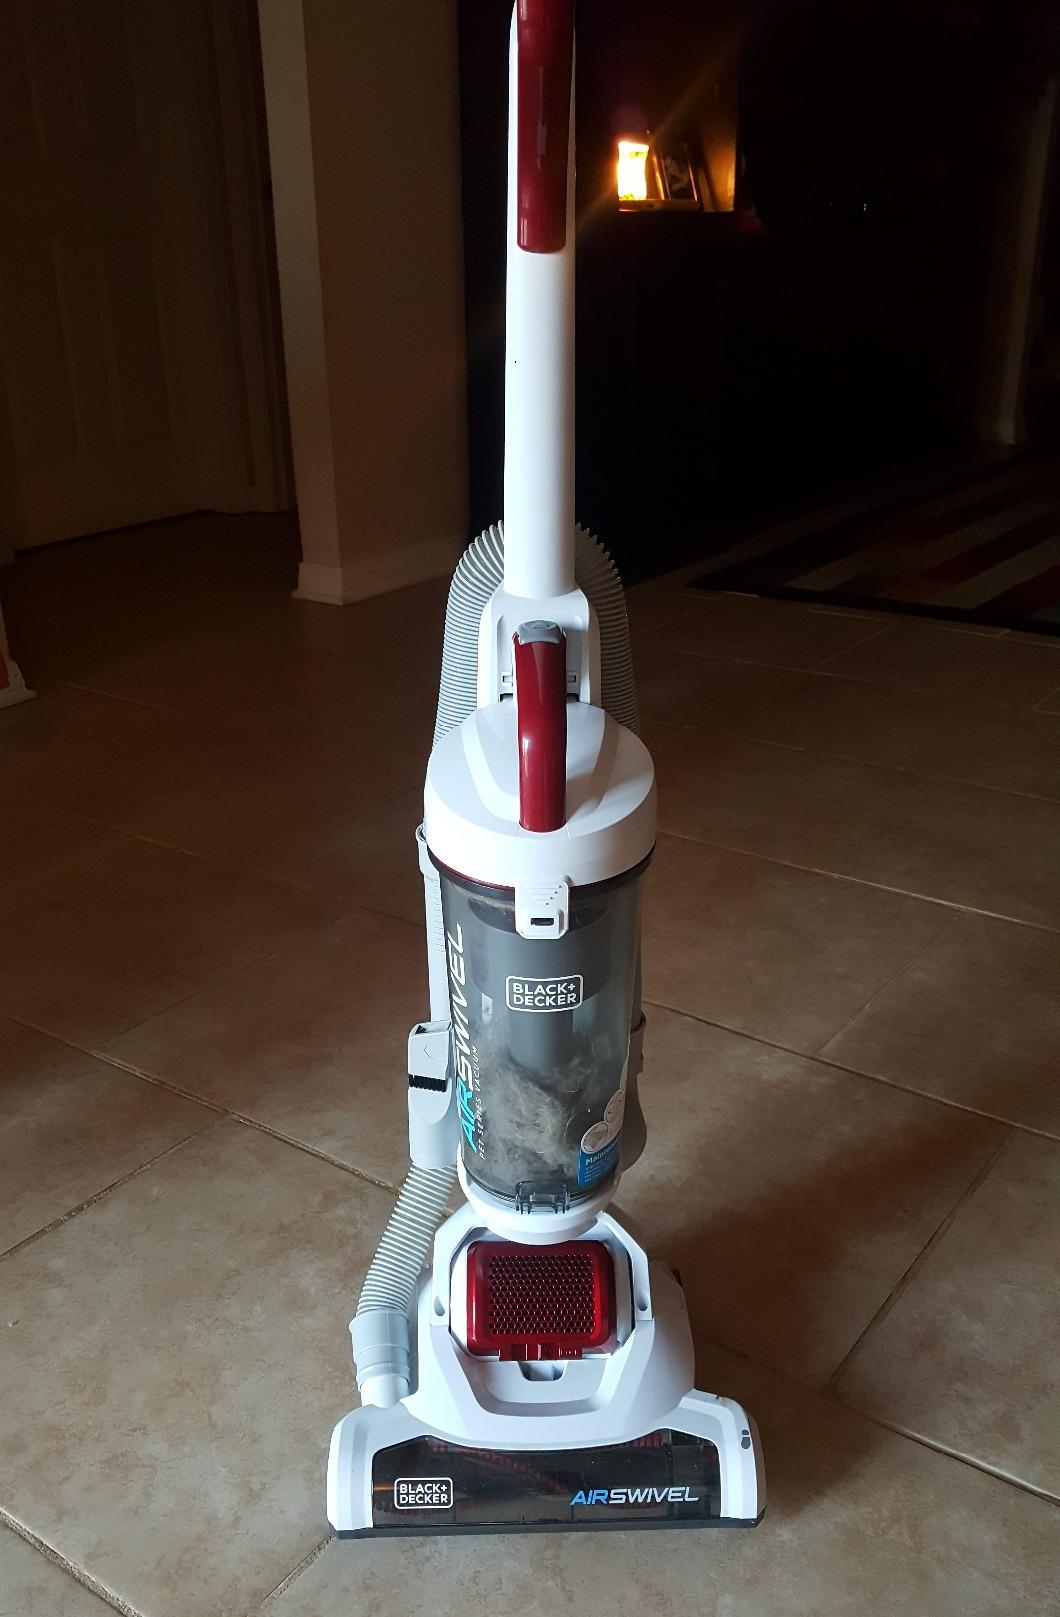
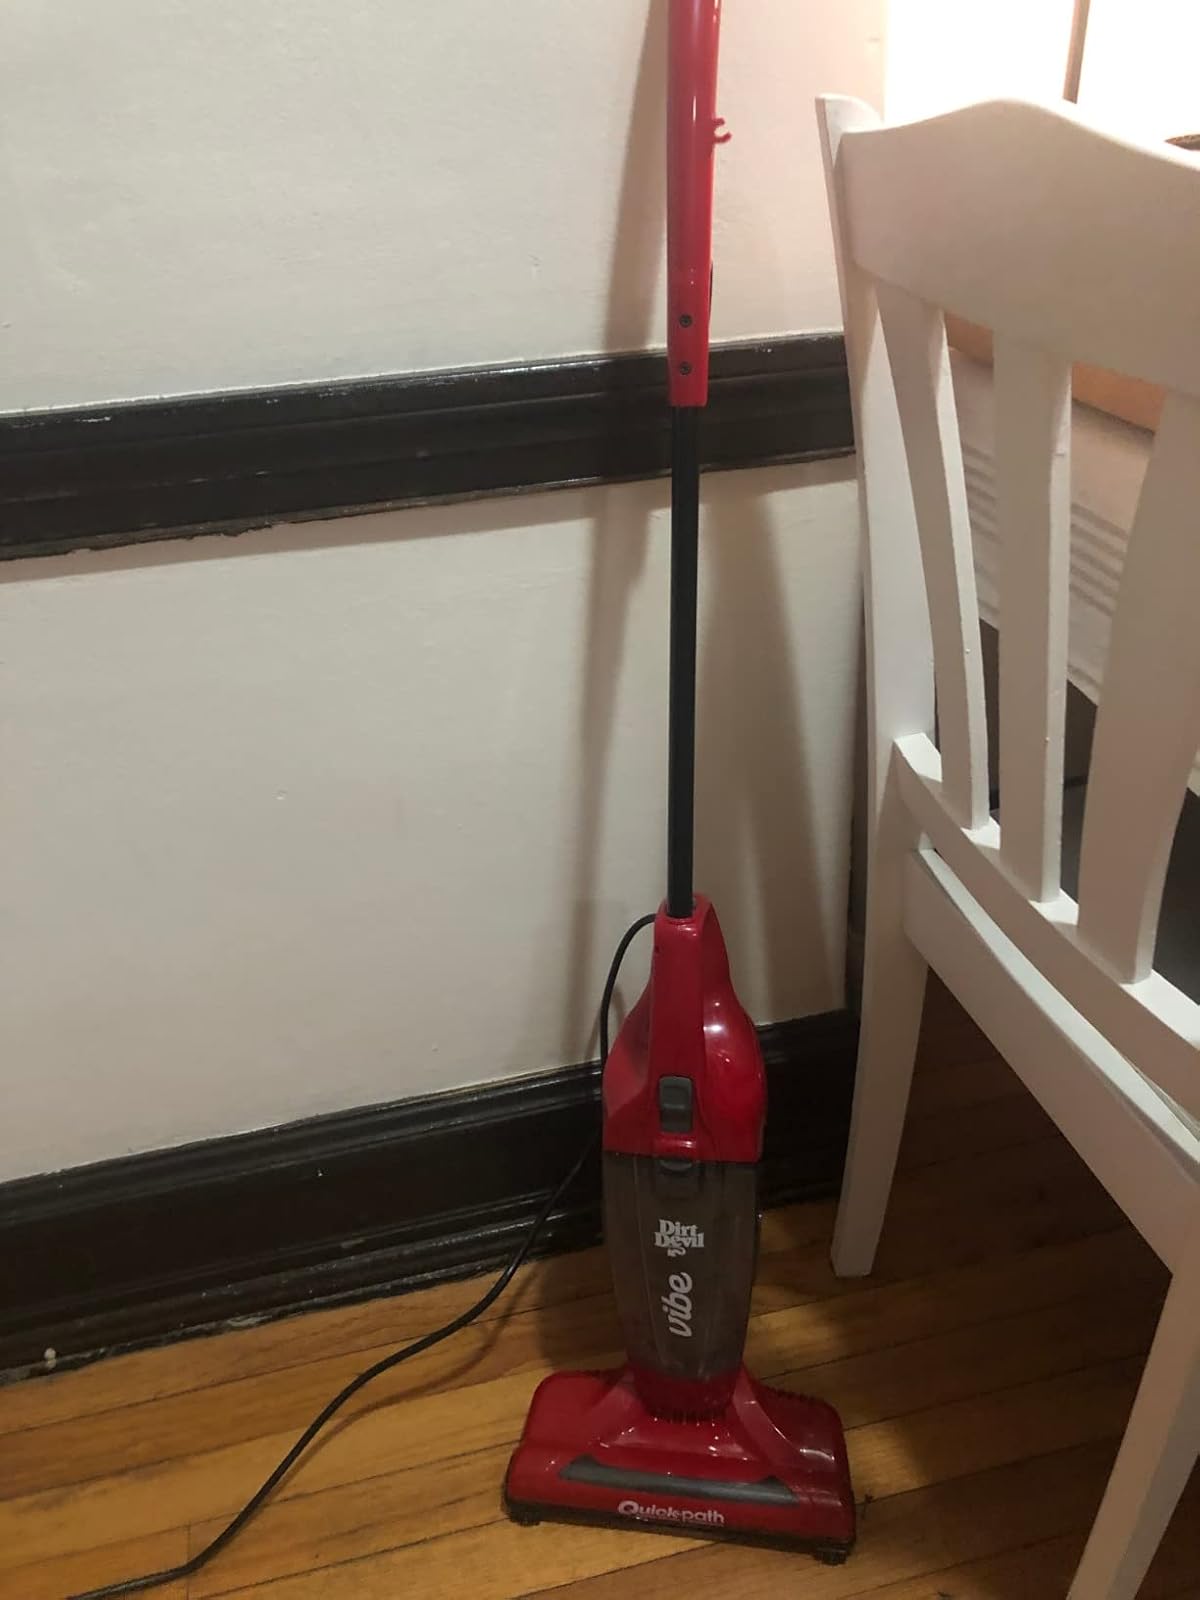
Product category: items_vacuum
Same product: no